PFC CSKA Moscow

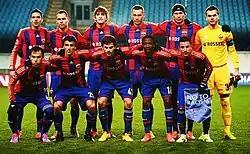
CSKA Moscow team in 2014 against Manchester City at a UEFA Champions League match

In the 2015–16 season, CSKA advanced to the Champions League group stage over Sparta Prague and Sporting. With PSV Eindhoven, Manchester United and Wolfsburg, CSKA completed Group B of the competition, but wasn't able to advance to the round of 16. In the Premier League, the club started with six consecutive wins, with the first four games being won without conceding a single goal. At the end of the season, the army club finished two points ahead of the second-placed Rostov and won its sixth Russian title (and 13th overall).